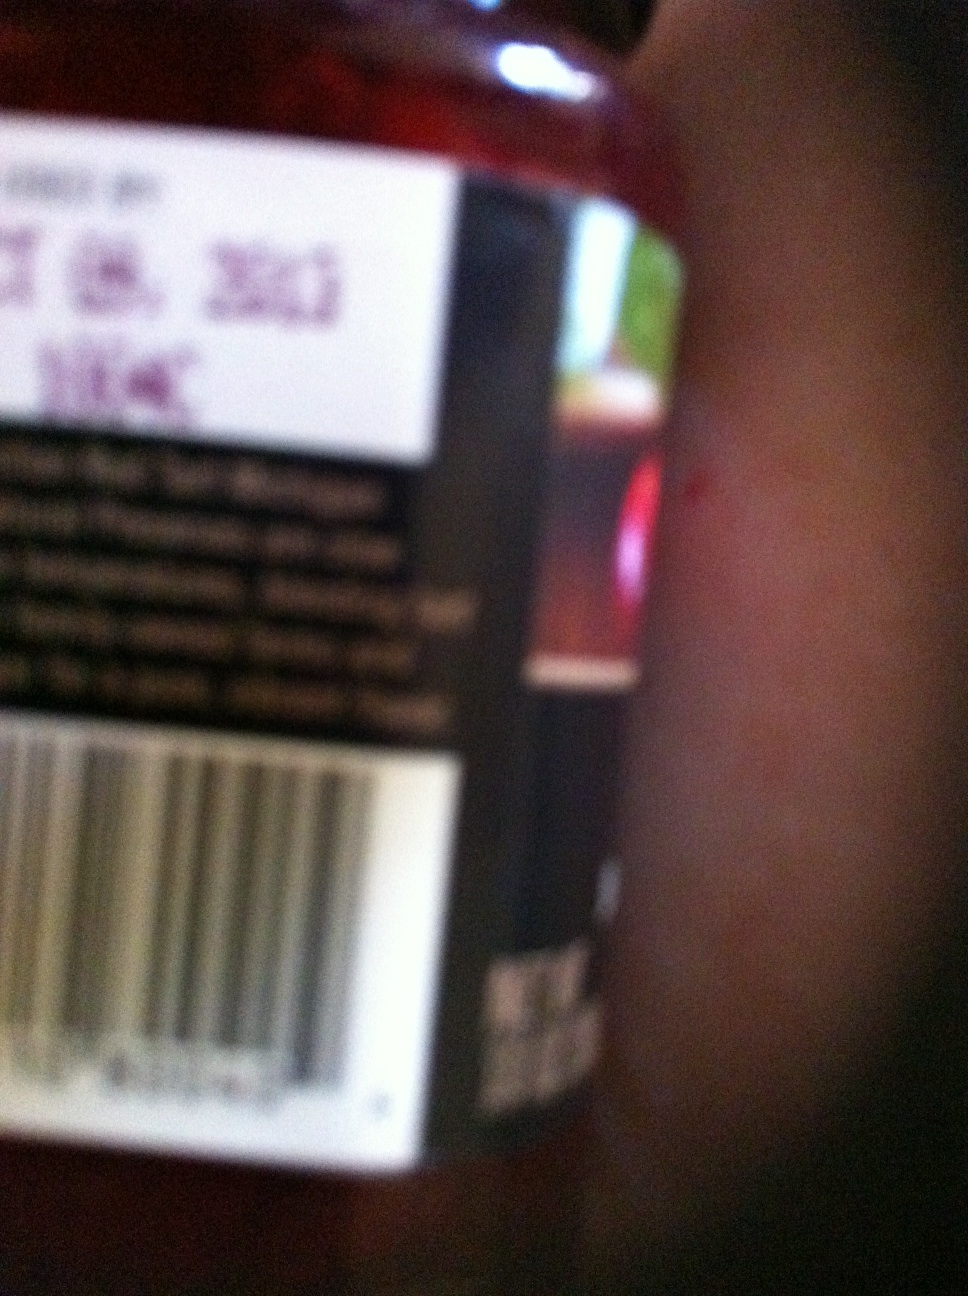Question: What does this jar say? Can't find it.
Answer: unanswerable